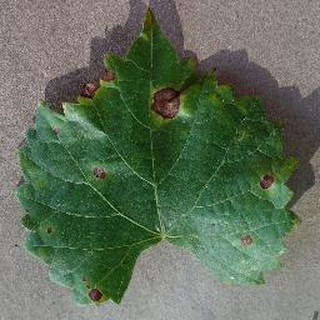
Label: grape_black_rot